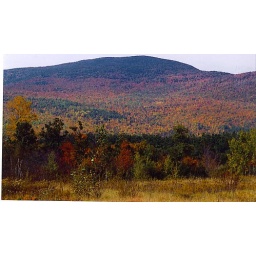
Some people think I am crazy but I see an animal head in the trees and colors